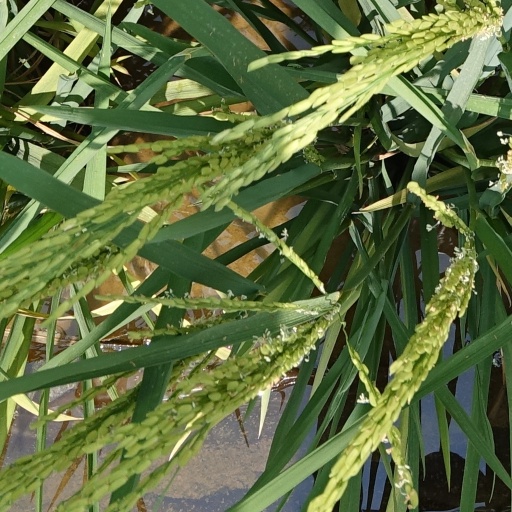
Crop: rice